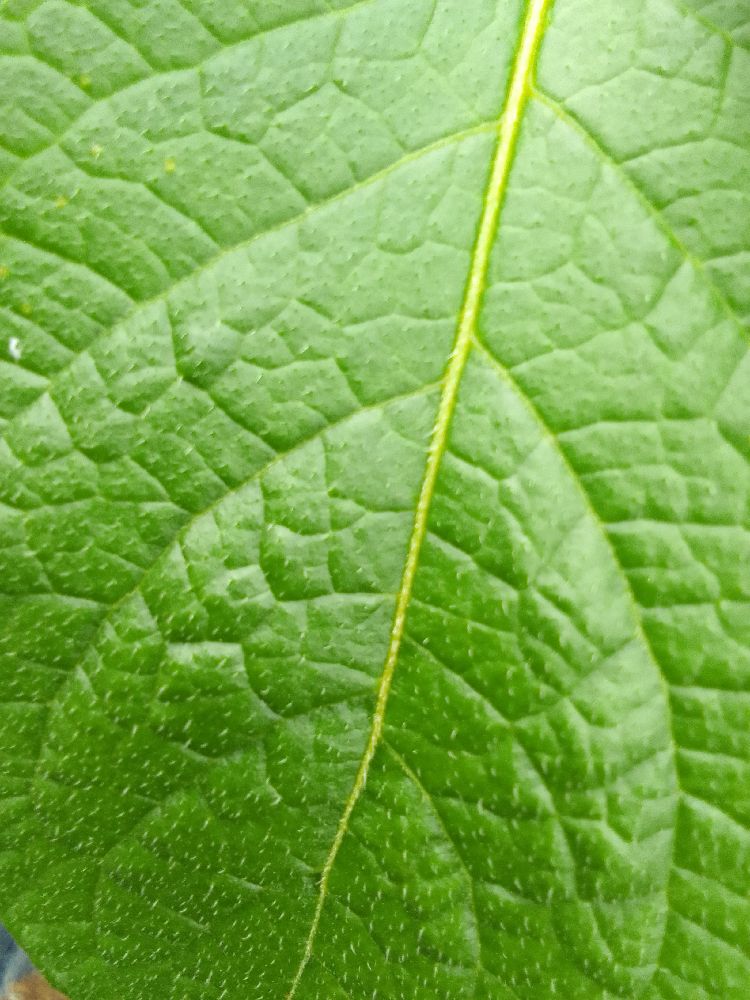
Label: Healthy